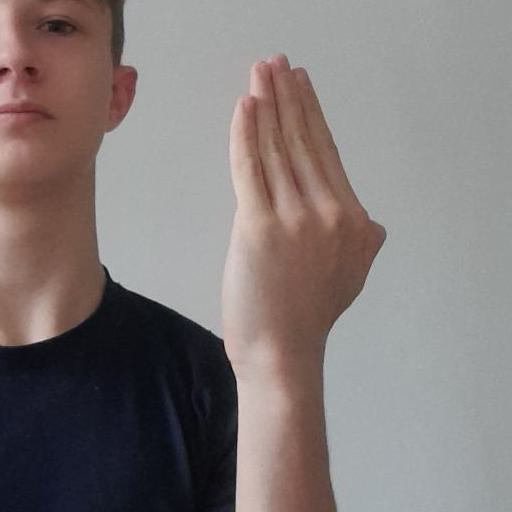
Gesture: stop_inverted